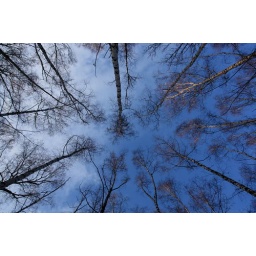
The winter sky in the forest